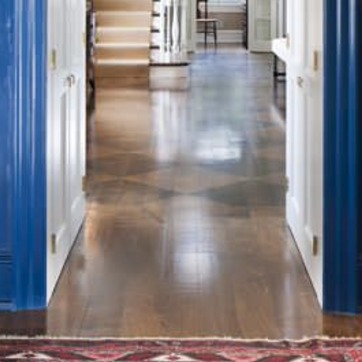
Material: wood